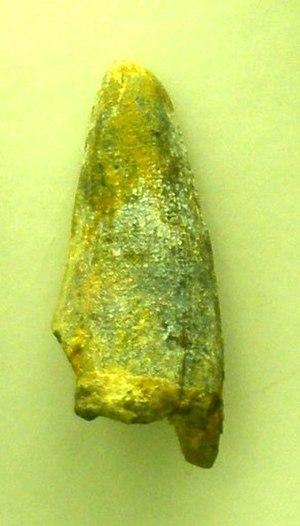
Dyrosaurus est un genre éteint de crocodyliformes de l'Éocène inférieur ayant vécu dans la nord de l'Afrique il y a environ 50 Ma. La minceur de ses mâchoires et ses dents suggèrent qu'il avait un régime alimentaire piscivore, comme l'actuel gavial du Gange.